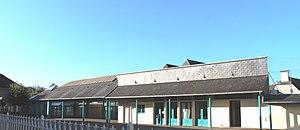
École de Louey (Hautes-Pyrénées)
Louey est une commune française située dans le département des Hautes-Pyrénées, en région Occitanie.